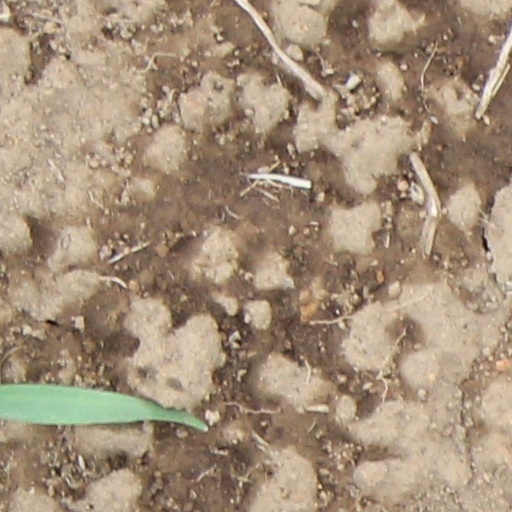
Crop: wheat